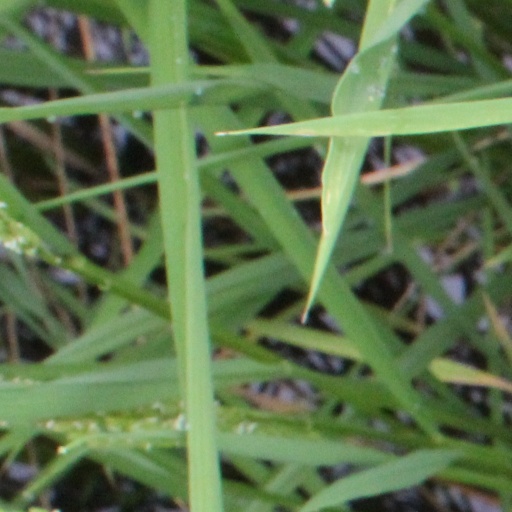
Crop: rice